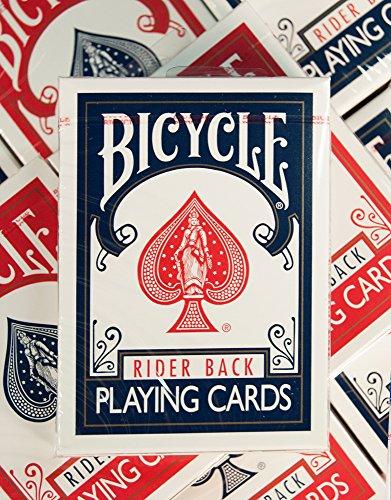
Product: Bicycle Rider Back Playing Cards
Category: Toys & Games | Games & Accessories | Card Games | Standard Playing Card Decks
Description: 12 decks with the 'classic' Bicycle rider back.
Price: $3.49